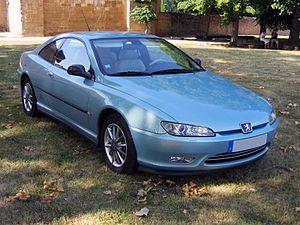
Peugeot 406 Coupé Settant'anni bleu Hypérion et ses jantes Nautilus
Le Coupé Peugeot 406 est une automobile de la marque Peugeot fabriquée en Italie près de Turin dans l'usine Pininfarina de San Giorgio Canavese.